Saša Gedeon

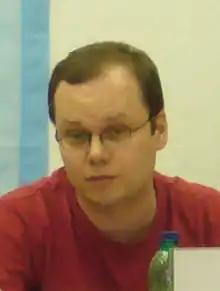
Gedeon in 2011

Saša Gedeon (born 29 August 1970) is a Czech film director, screenwriter, and actor. He graduated from the Film and TV School of the Academy of Performing Arts in Prague in 1995. That year, he won the Findling Award for his film "Indiánské léto" at the Cottbus Film Festival.